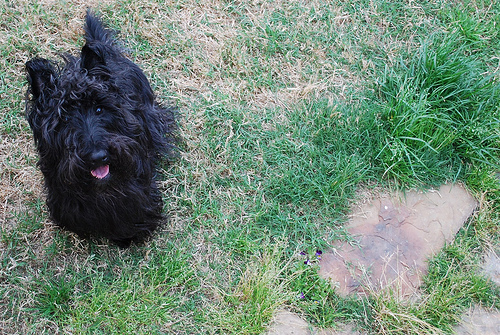
Animal: dog
Breed: scottish terrier